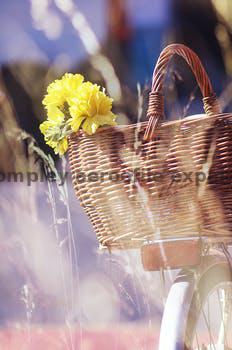
Label: Watermark